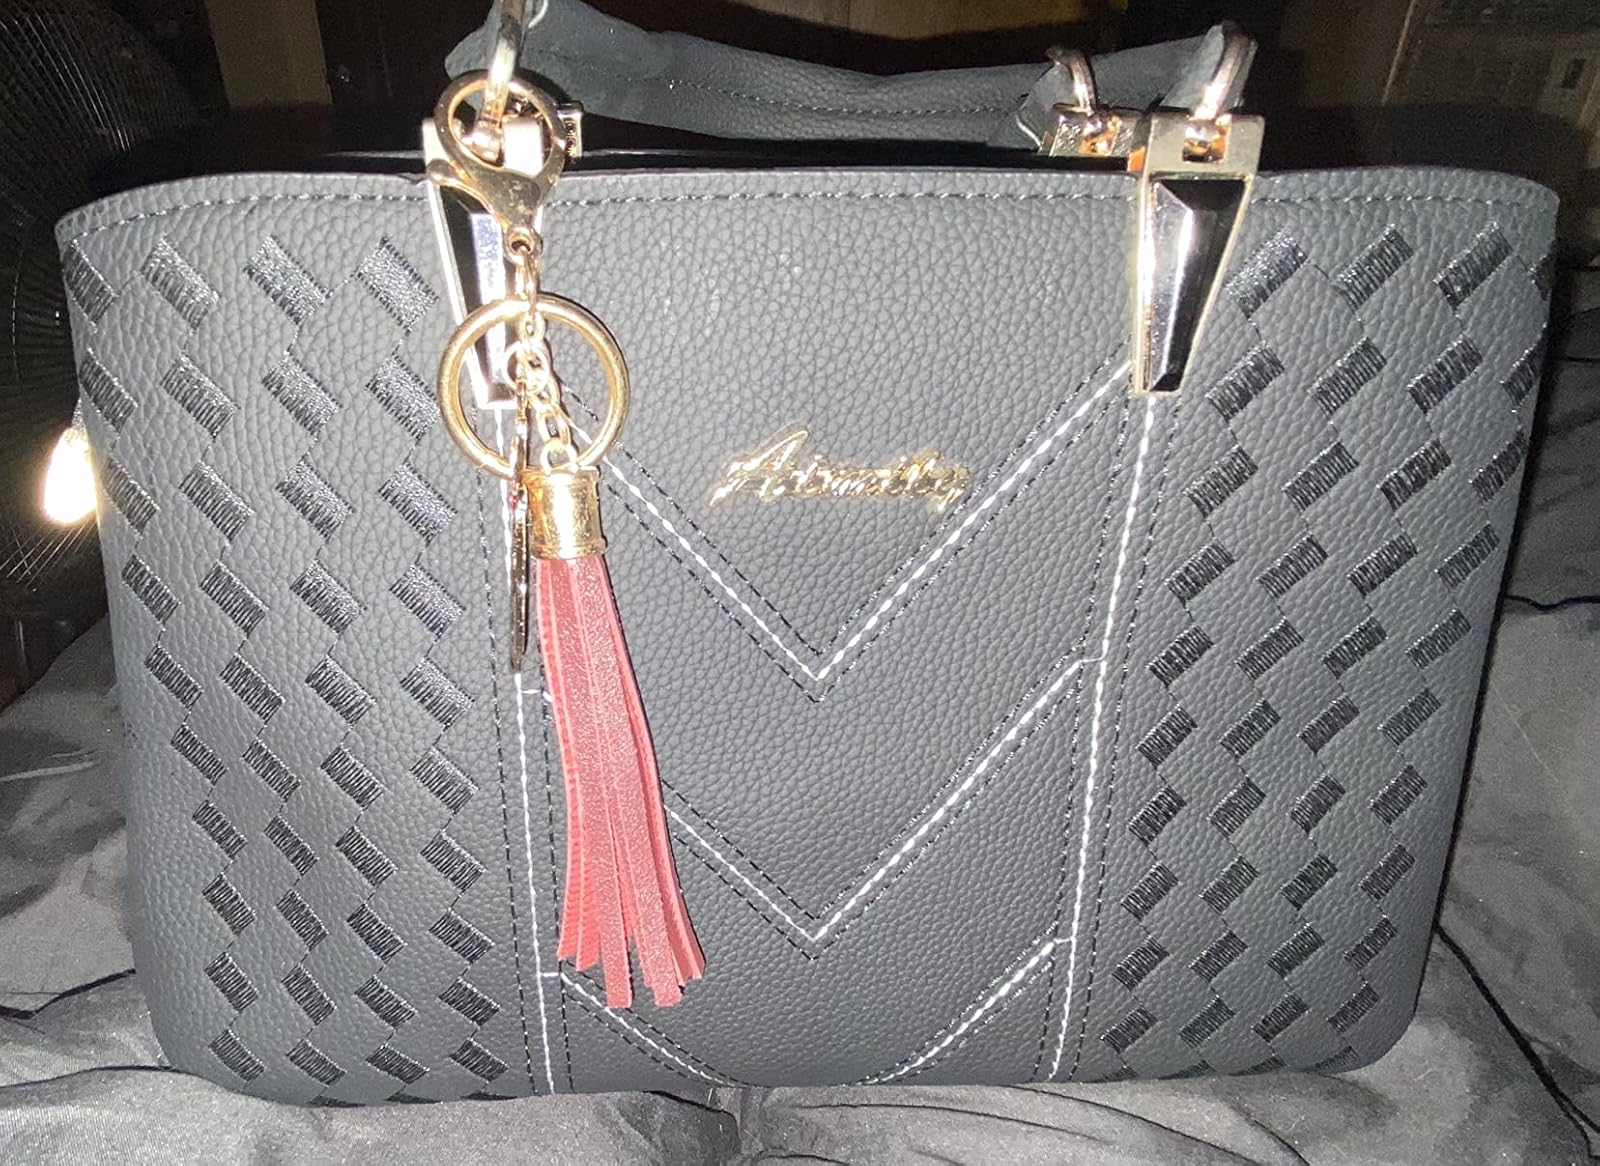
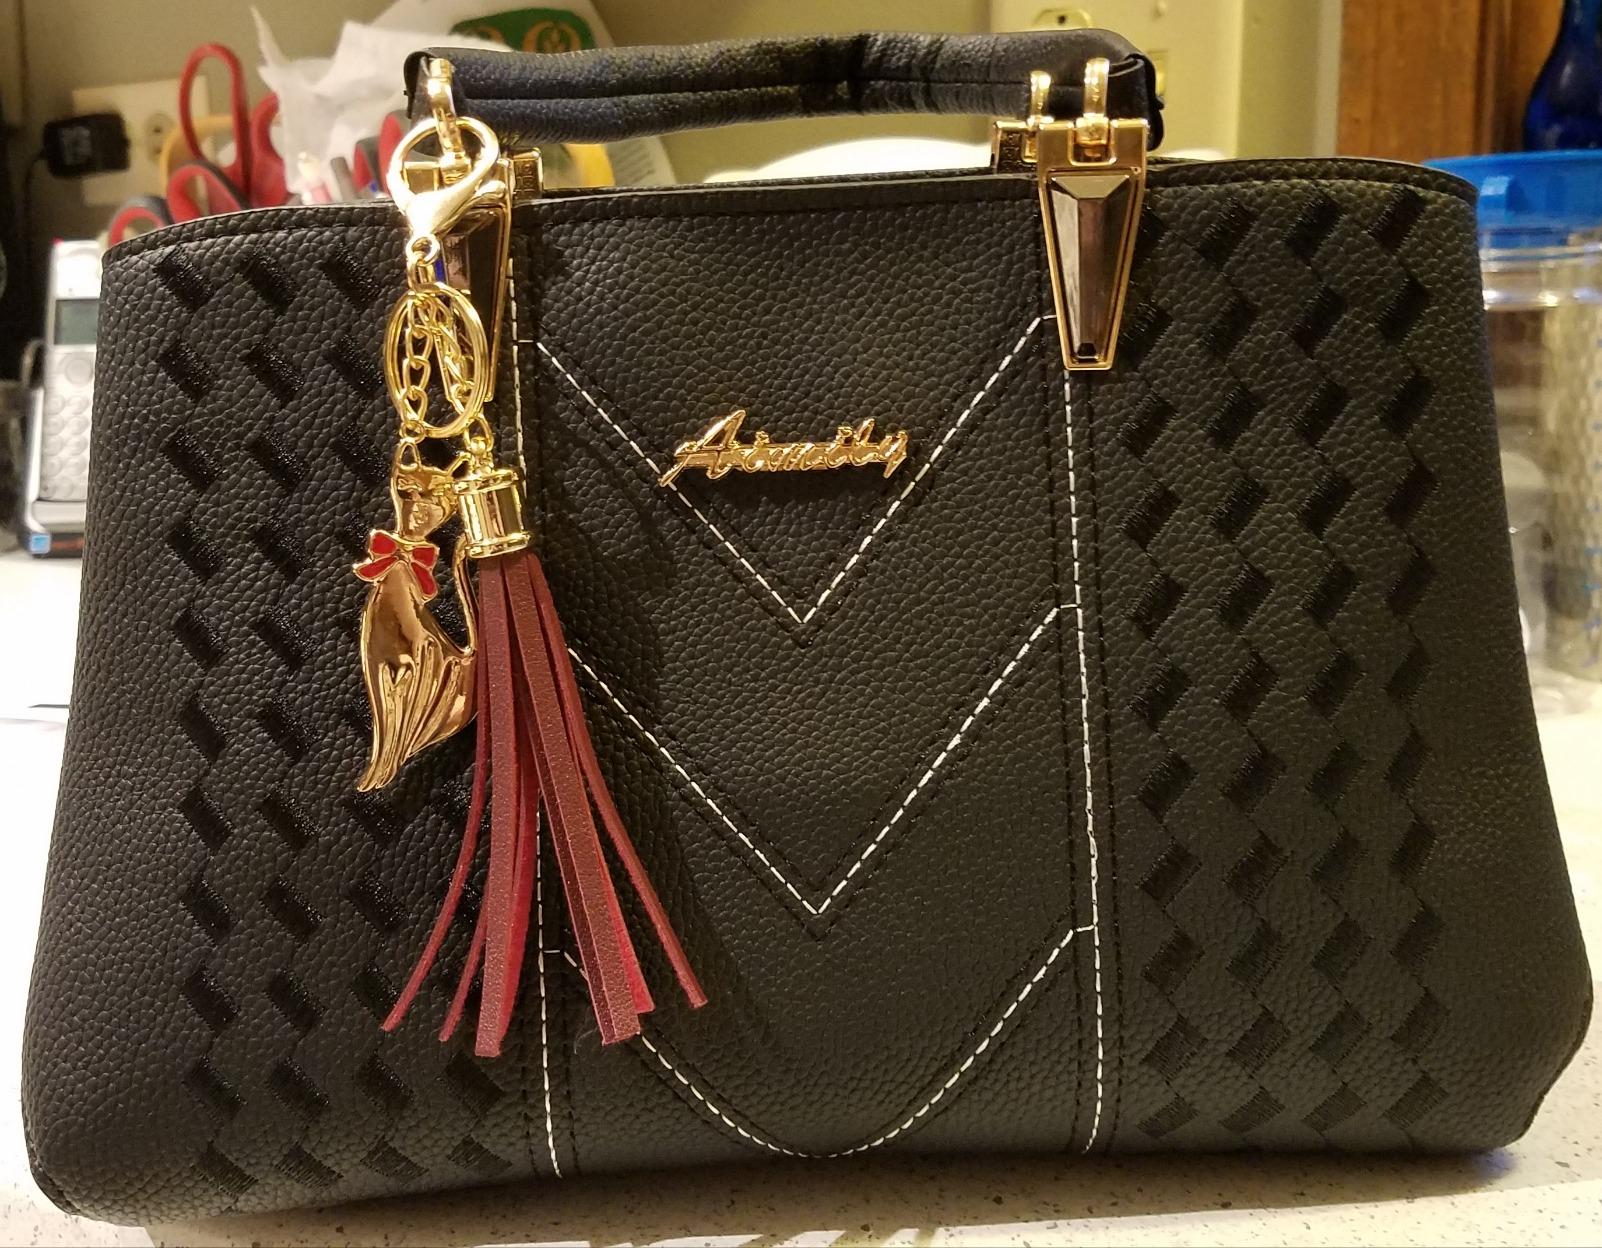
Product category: accessories_handbag
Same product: yes